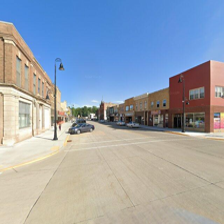
Label: streetView